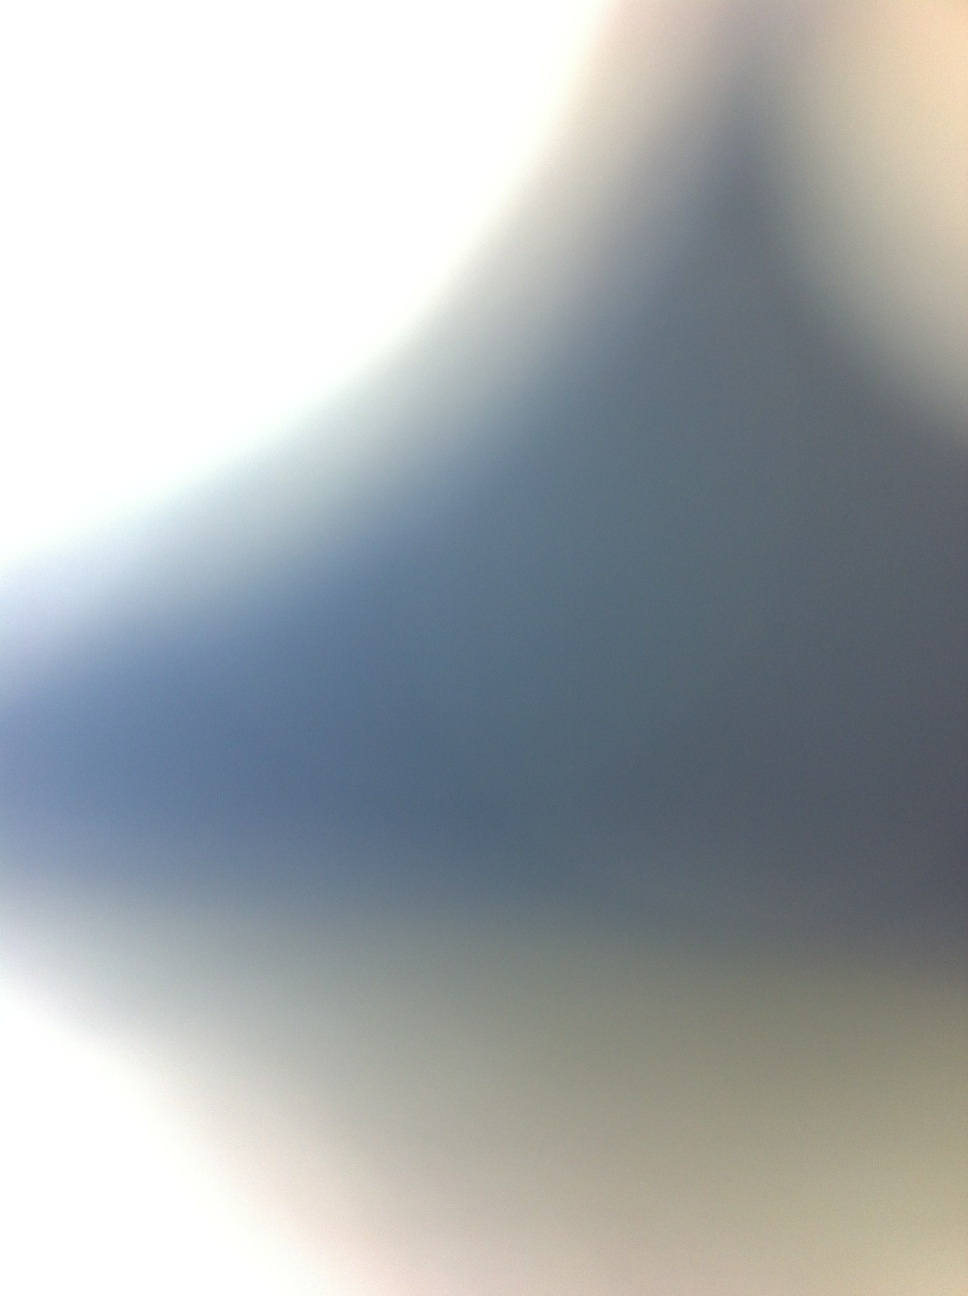Question: What is it?
Answer: unanswerable